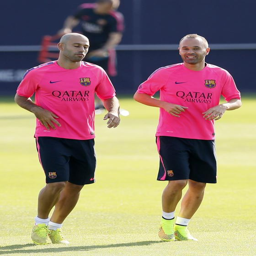
soccer player and football player take part in a training session at the training camp